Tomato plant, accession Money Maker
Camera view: tilt-top (135 deg); turntable rotation: 0 degrees
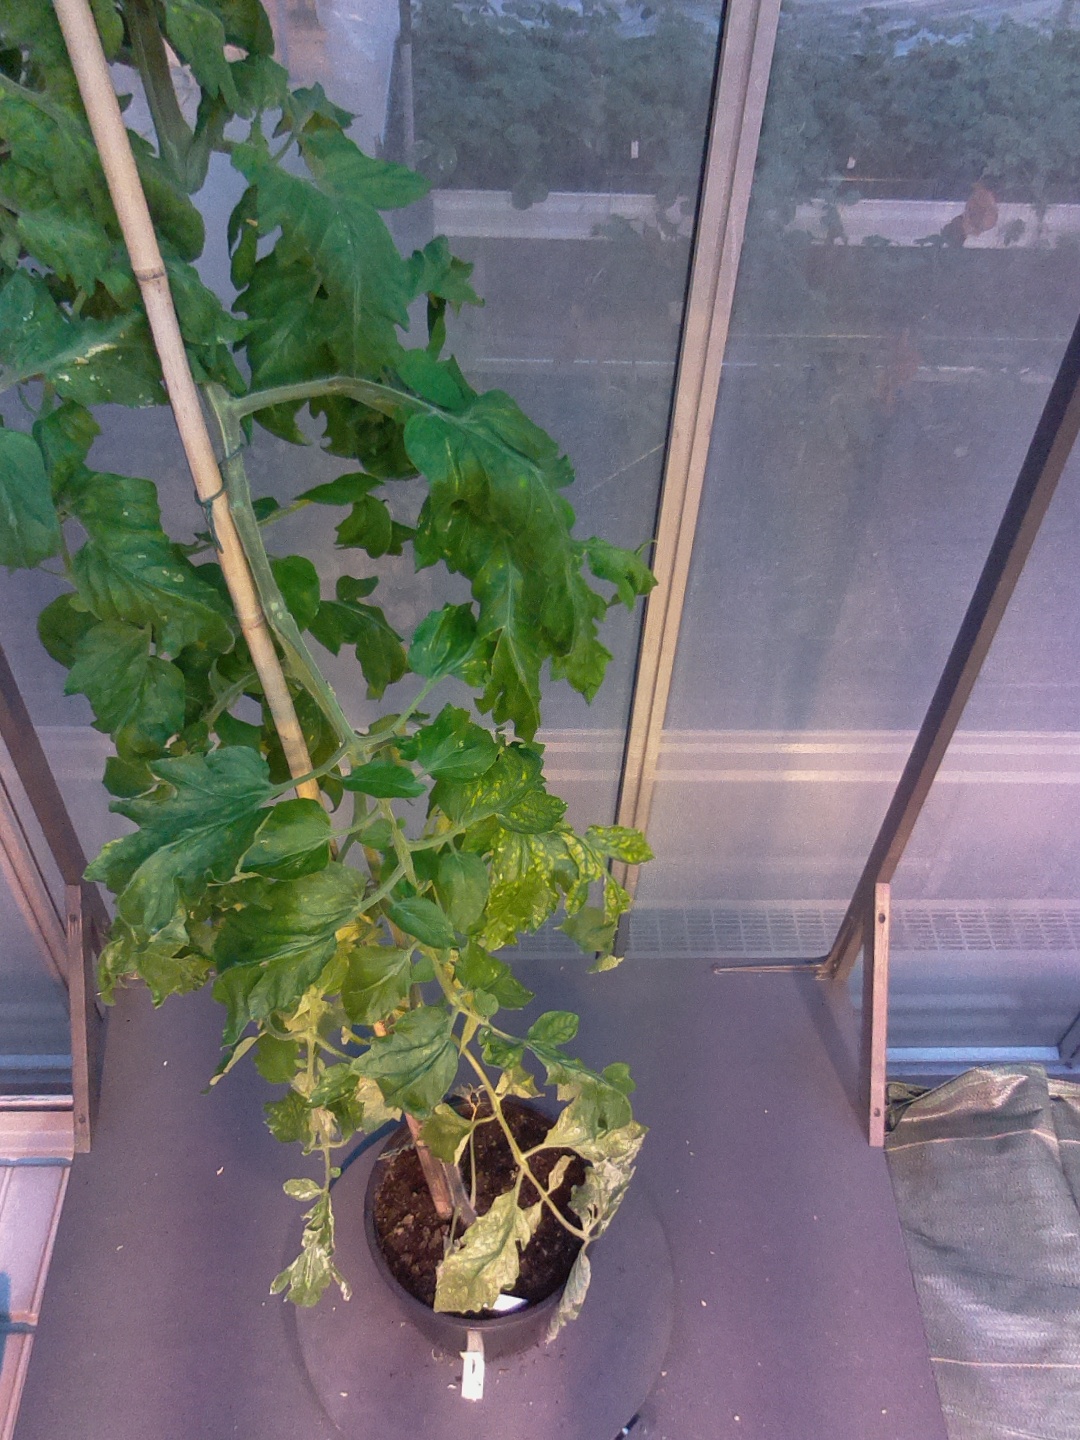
BBCH growth stage 70: Fruits at the main stem or branches visibles